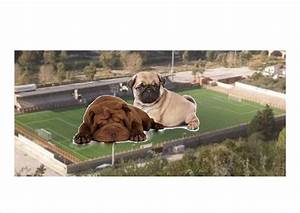
Label: dog